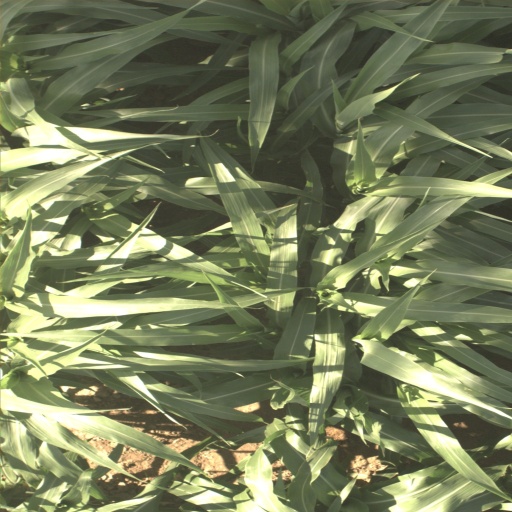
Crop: sorghum